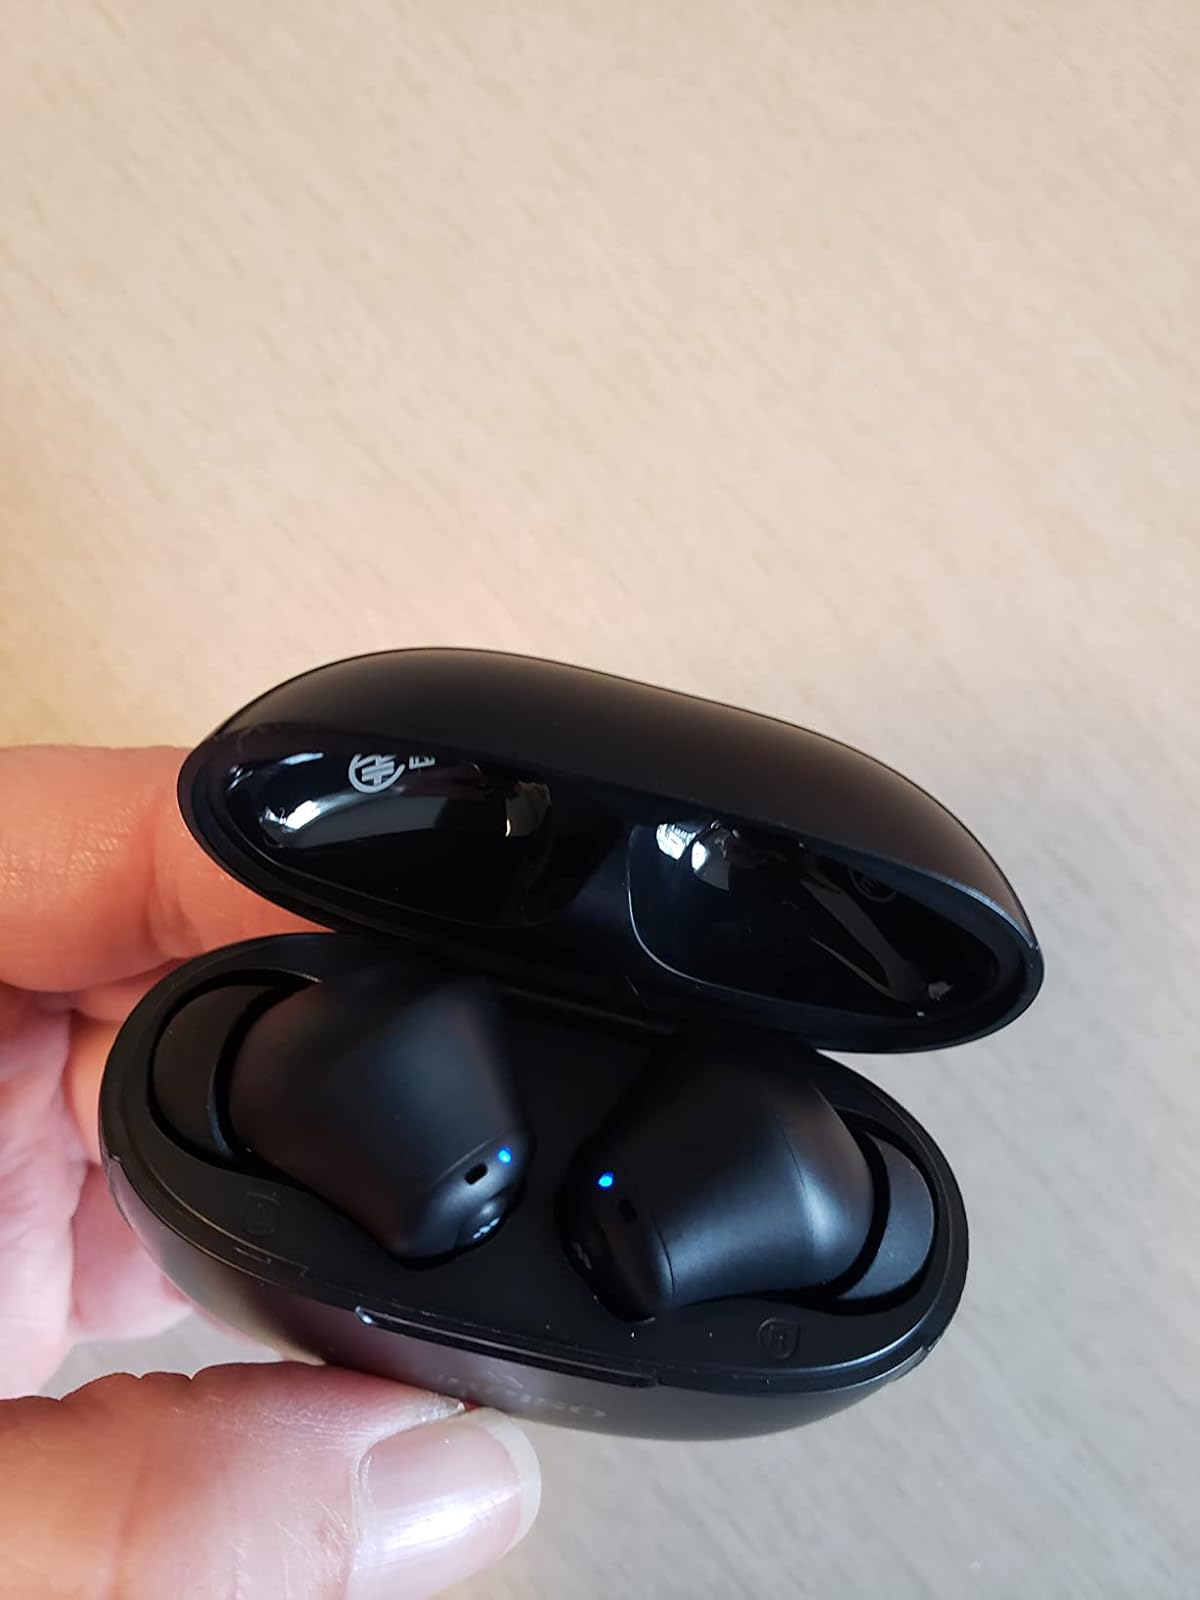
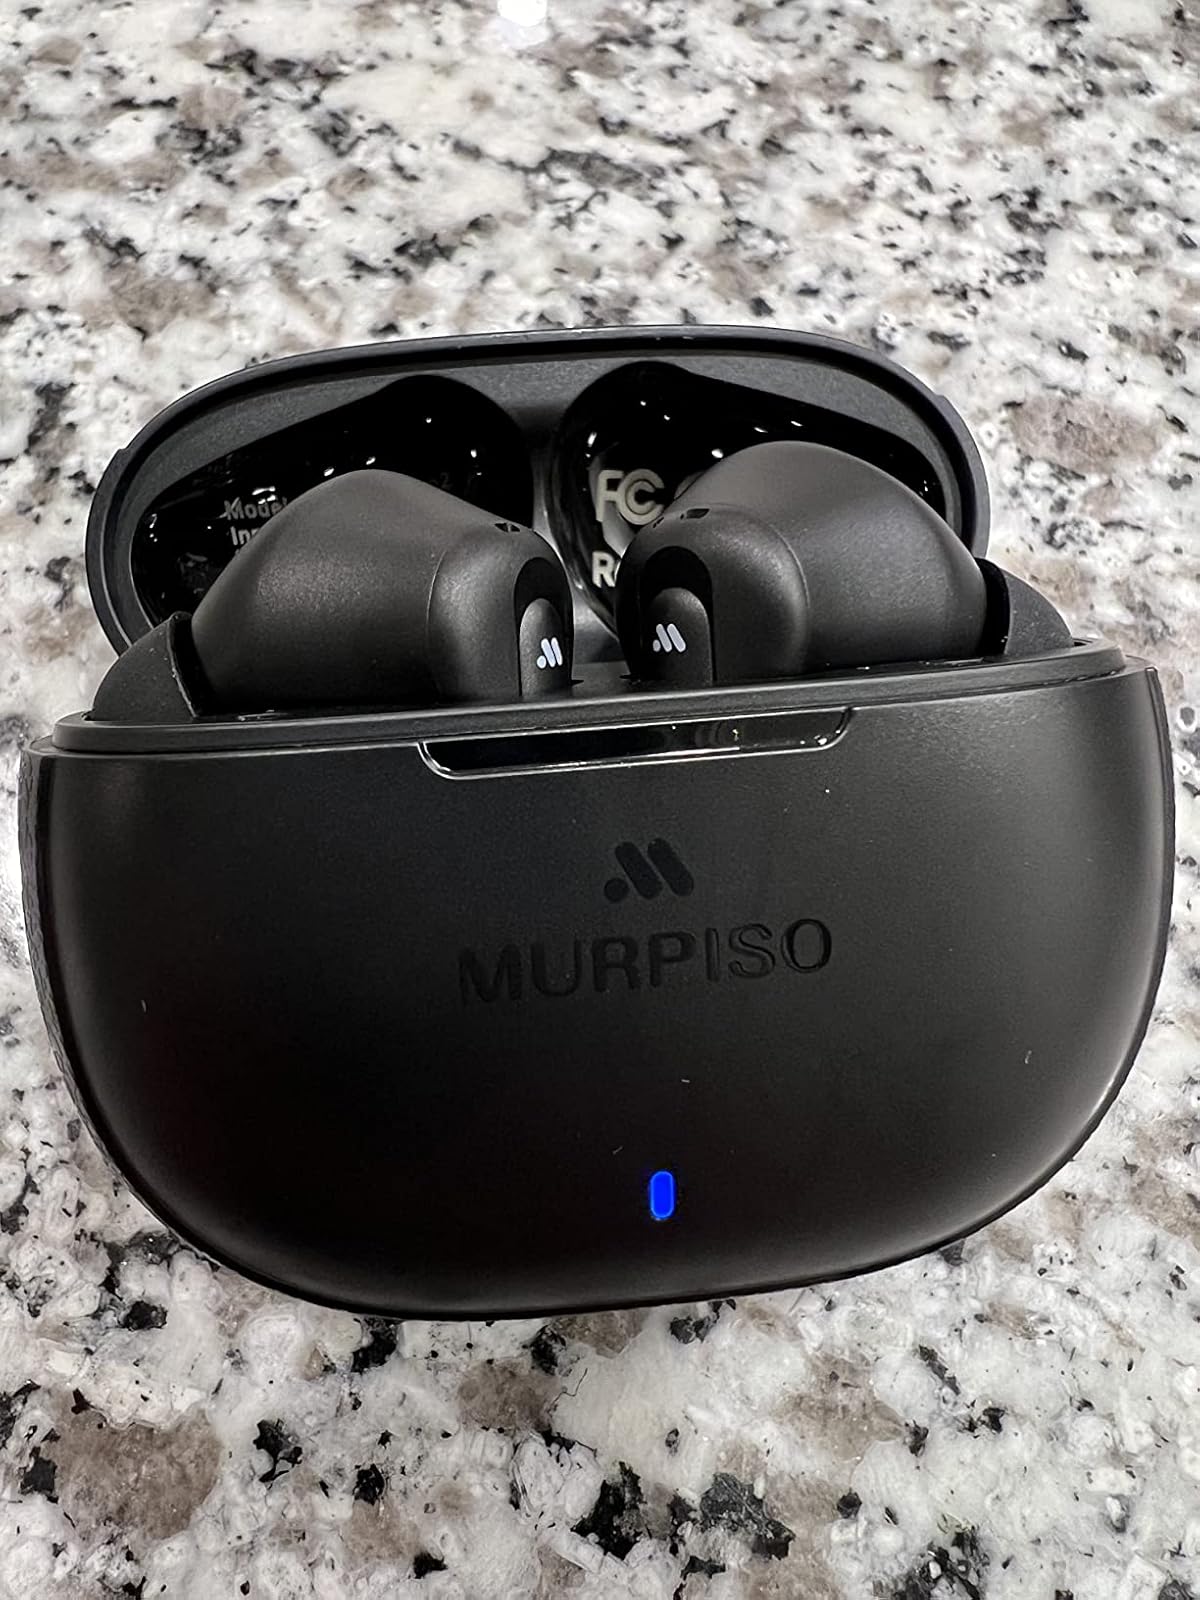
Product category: earbuds
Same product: yes